Anarchism and nationalism

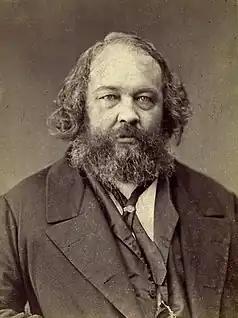
Anarchist theorist Mikhail Bakunin, who embraced nationalist causes such as pan-Slavism and Siberian separatism before proclaiming himself an anarchist

Prior to his involvement with the anarchist movement, Mikhail Bakunin had a long history of involvement in nationalist movements of various kinds. In his "Appeal to the Slavs" (1848), Bakunin called for cooperation between nationalist revolutionary movements across Europe (both Slavic and non-Slavic) to overthrow empires and dissolve imperialism in an uprising of "all oppressed nationalities" which would lead to a "Universal Federation of European Republics". Bakunin also agitated for a United States of Europe, a contemporary nationalist vision originated by revolutionary Italian nationalist and fellow socialist Giuseppe Mazzini.